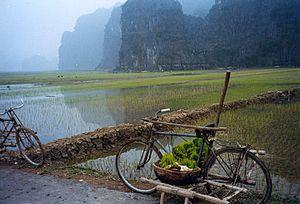
Hoa Lư est un district de la province de Ninh Binh dans la région du delta du fleuve Rouge au Viet Nam.